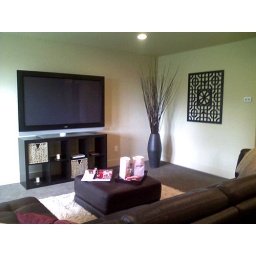
This is interior staging for the home theater in a new house on market in West Seattle.